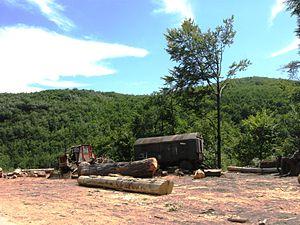
La déforestation en Roumanie est le processus de destruction des forêts qui se déroule en Roumanie, où plus de 366 000 hectares de forêt ont disparu dans les 20 dernières années.